Tamil Nadu-Kerala dam row

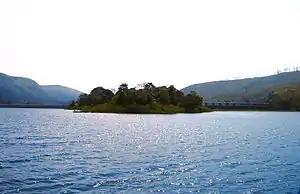
Mullaperiyar reservoir

Kerala enacted the "Kerala Irrigation and Water Conservation (Amendment) Act, 2006" to ensure safety of all 'endangered' dams in the State, listed in the second schedule to the Act. Section 62A of the Act provides for listing in the schedule, "details of the dams which are endangered on account of their age, degeneration, degradation, structural or other impediments as are specified". The second schedule to the Act lists Mullaperiyar (dam) constructed in 1895 and fixes 136 feet as its maximum water level. The Act empowers "Kerala Dam Safety Authority" (Authority specified in the Act) to oversee safety of dams in the State and sec 62(e) empowers the Authority to direct the custodian (of a dam) "to suspend the functioning of any dam, to decommission any dam or restrict the functioning of any dam if public safety or threat to human life or property, so require". The Authority can conduct periodical inspection of any dam listed in the schedules.